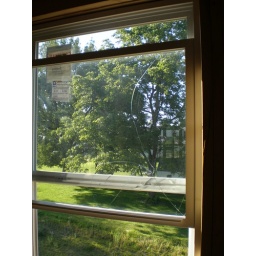
The first damage to the house! They busted a window in the master bedroom. Probably trying to get the garden tub in.